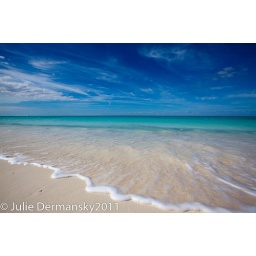
Beach on Nassau with clear turquoise Atlantic water in the Bahamas.